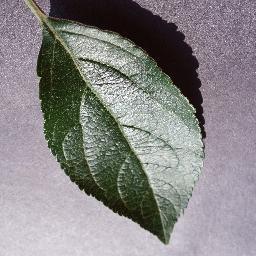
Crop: apple
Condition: healthy